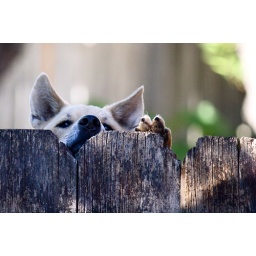
dog peeking over fence